Jean Antoine Petit-Senn

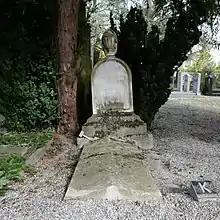
Petit-Senn's grave

According to the 11th edition of the "Encyclopædia Britannica" he was